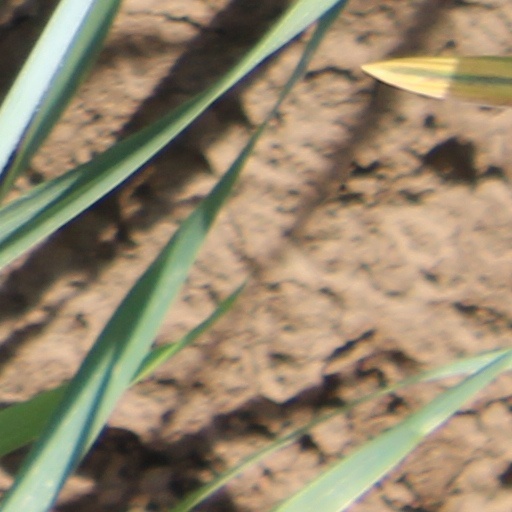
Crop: wheat